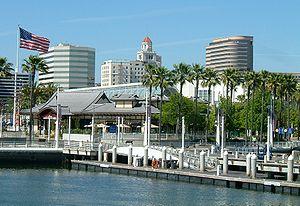
Long Beach, Californie, Etats-Unis. Italiano: Long Beach, California, Stati Uniti.
Long Beach est une ville située dans le sud du comté de Los Angeles, dans l'État de Californie, aux États-Unis, sur la côte Pacifique.